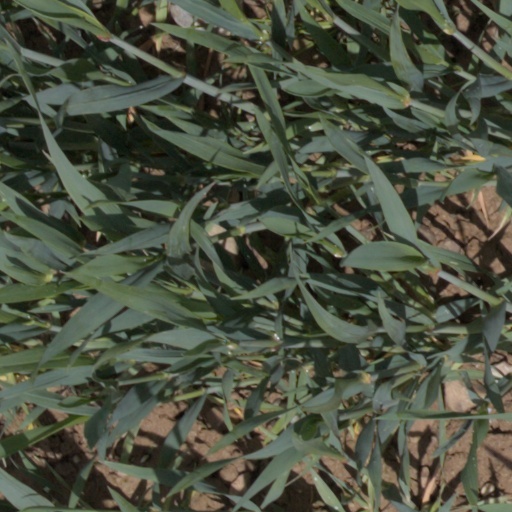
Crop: wheat